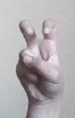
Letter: toot